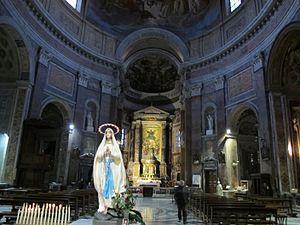
L'église San Giacomo in Augusta, également appelée San Giacomo degli Incurabile est une église de Rome située Via del Corso dans le rione Champ de Mars, à côté de l'hôpital éponyme et à 200 mètres du Mausolée d'Auguste, à qui elle doit son nom in Augusta. Sa construction est commencée par l'architecte Francesco Capriani, de Volterra, puis terminée, à sa mort, par Carlo Maderno entre 1598 et 1602. L'église est considérée comme une « étape importante » dans l'évolution de l'architecture religieuse du XVIIᵉ siècle